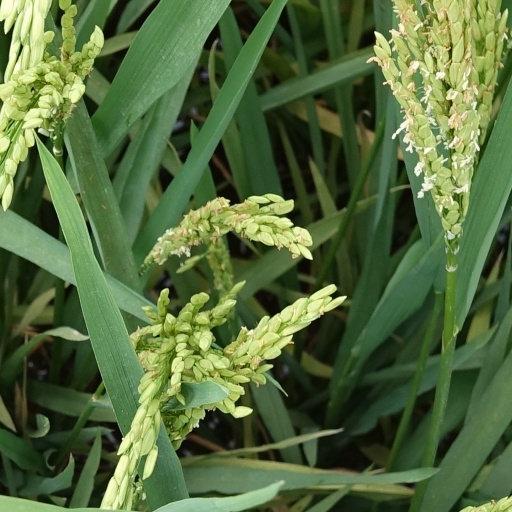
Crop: rice